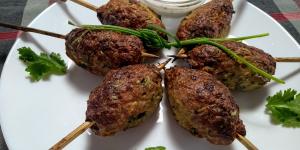
kofta de ternera